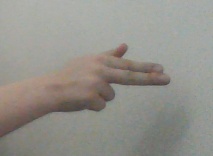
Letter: ghain